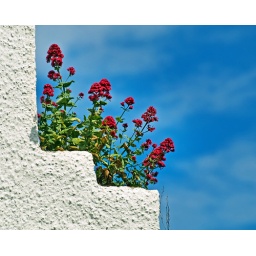
These flowers were growing between the chimney and roof of a house in Crail, overlooking the famous harbour